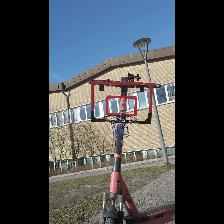
Label: NonHuman